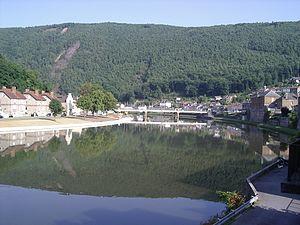
Vue de la Meuse à Monthermé, Departement des Ardennes
Liste des fleuves, rivières et autres cours d'eau qui parcourent en partie ou en totalité le département des Ardennes. La liste présente les cours d'eau, généralement de plus de 10 km de longueur sauf exceptions, par ordre alphabétique, par fleuves et bassin versant, par station hydrologique, puis par organisme gestionnaire ou organisme de bassin.